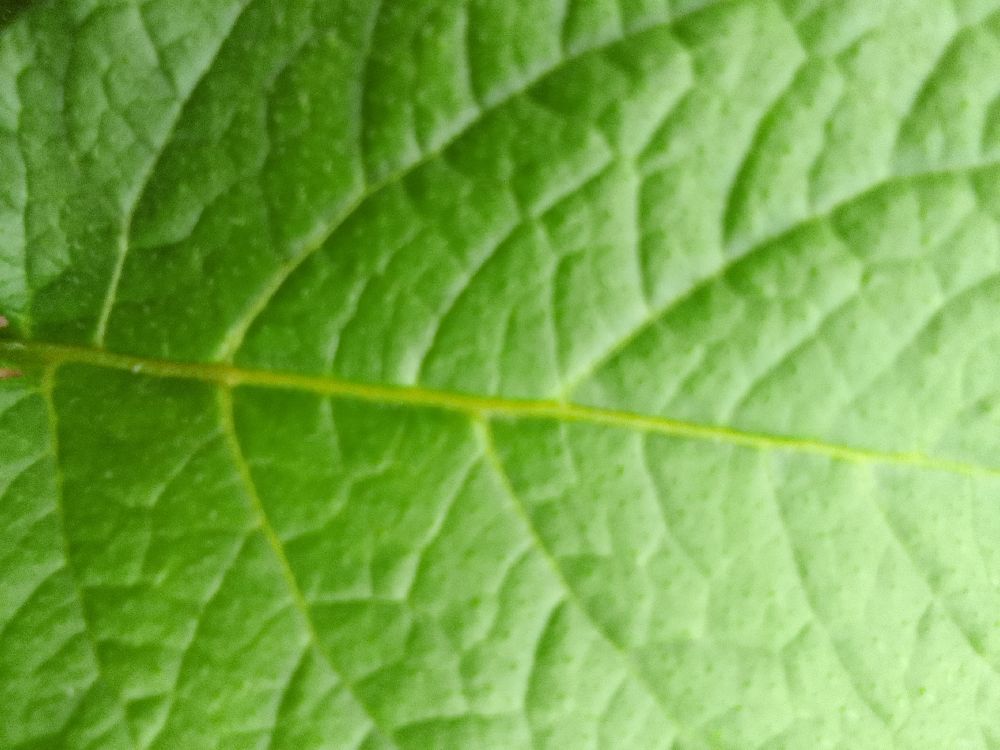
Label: Healthy